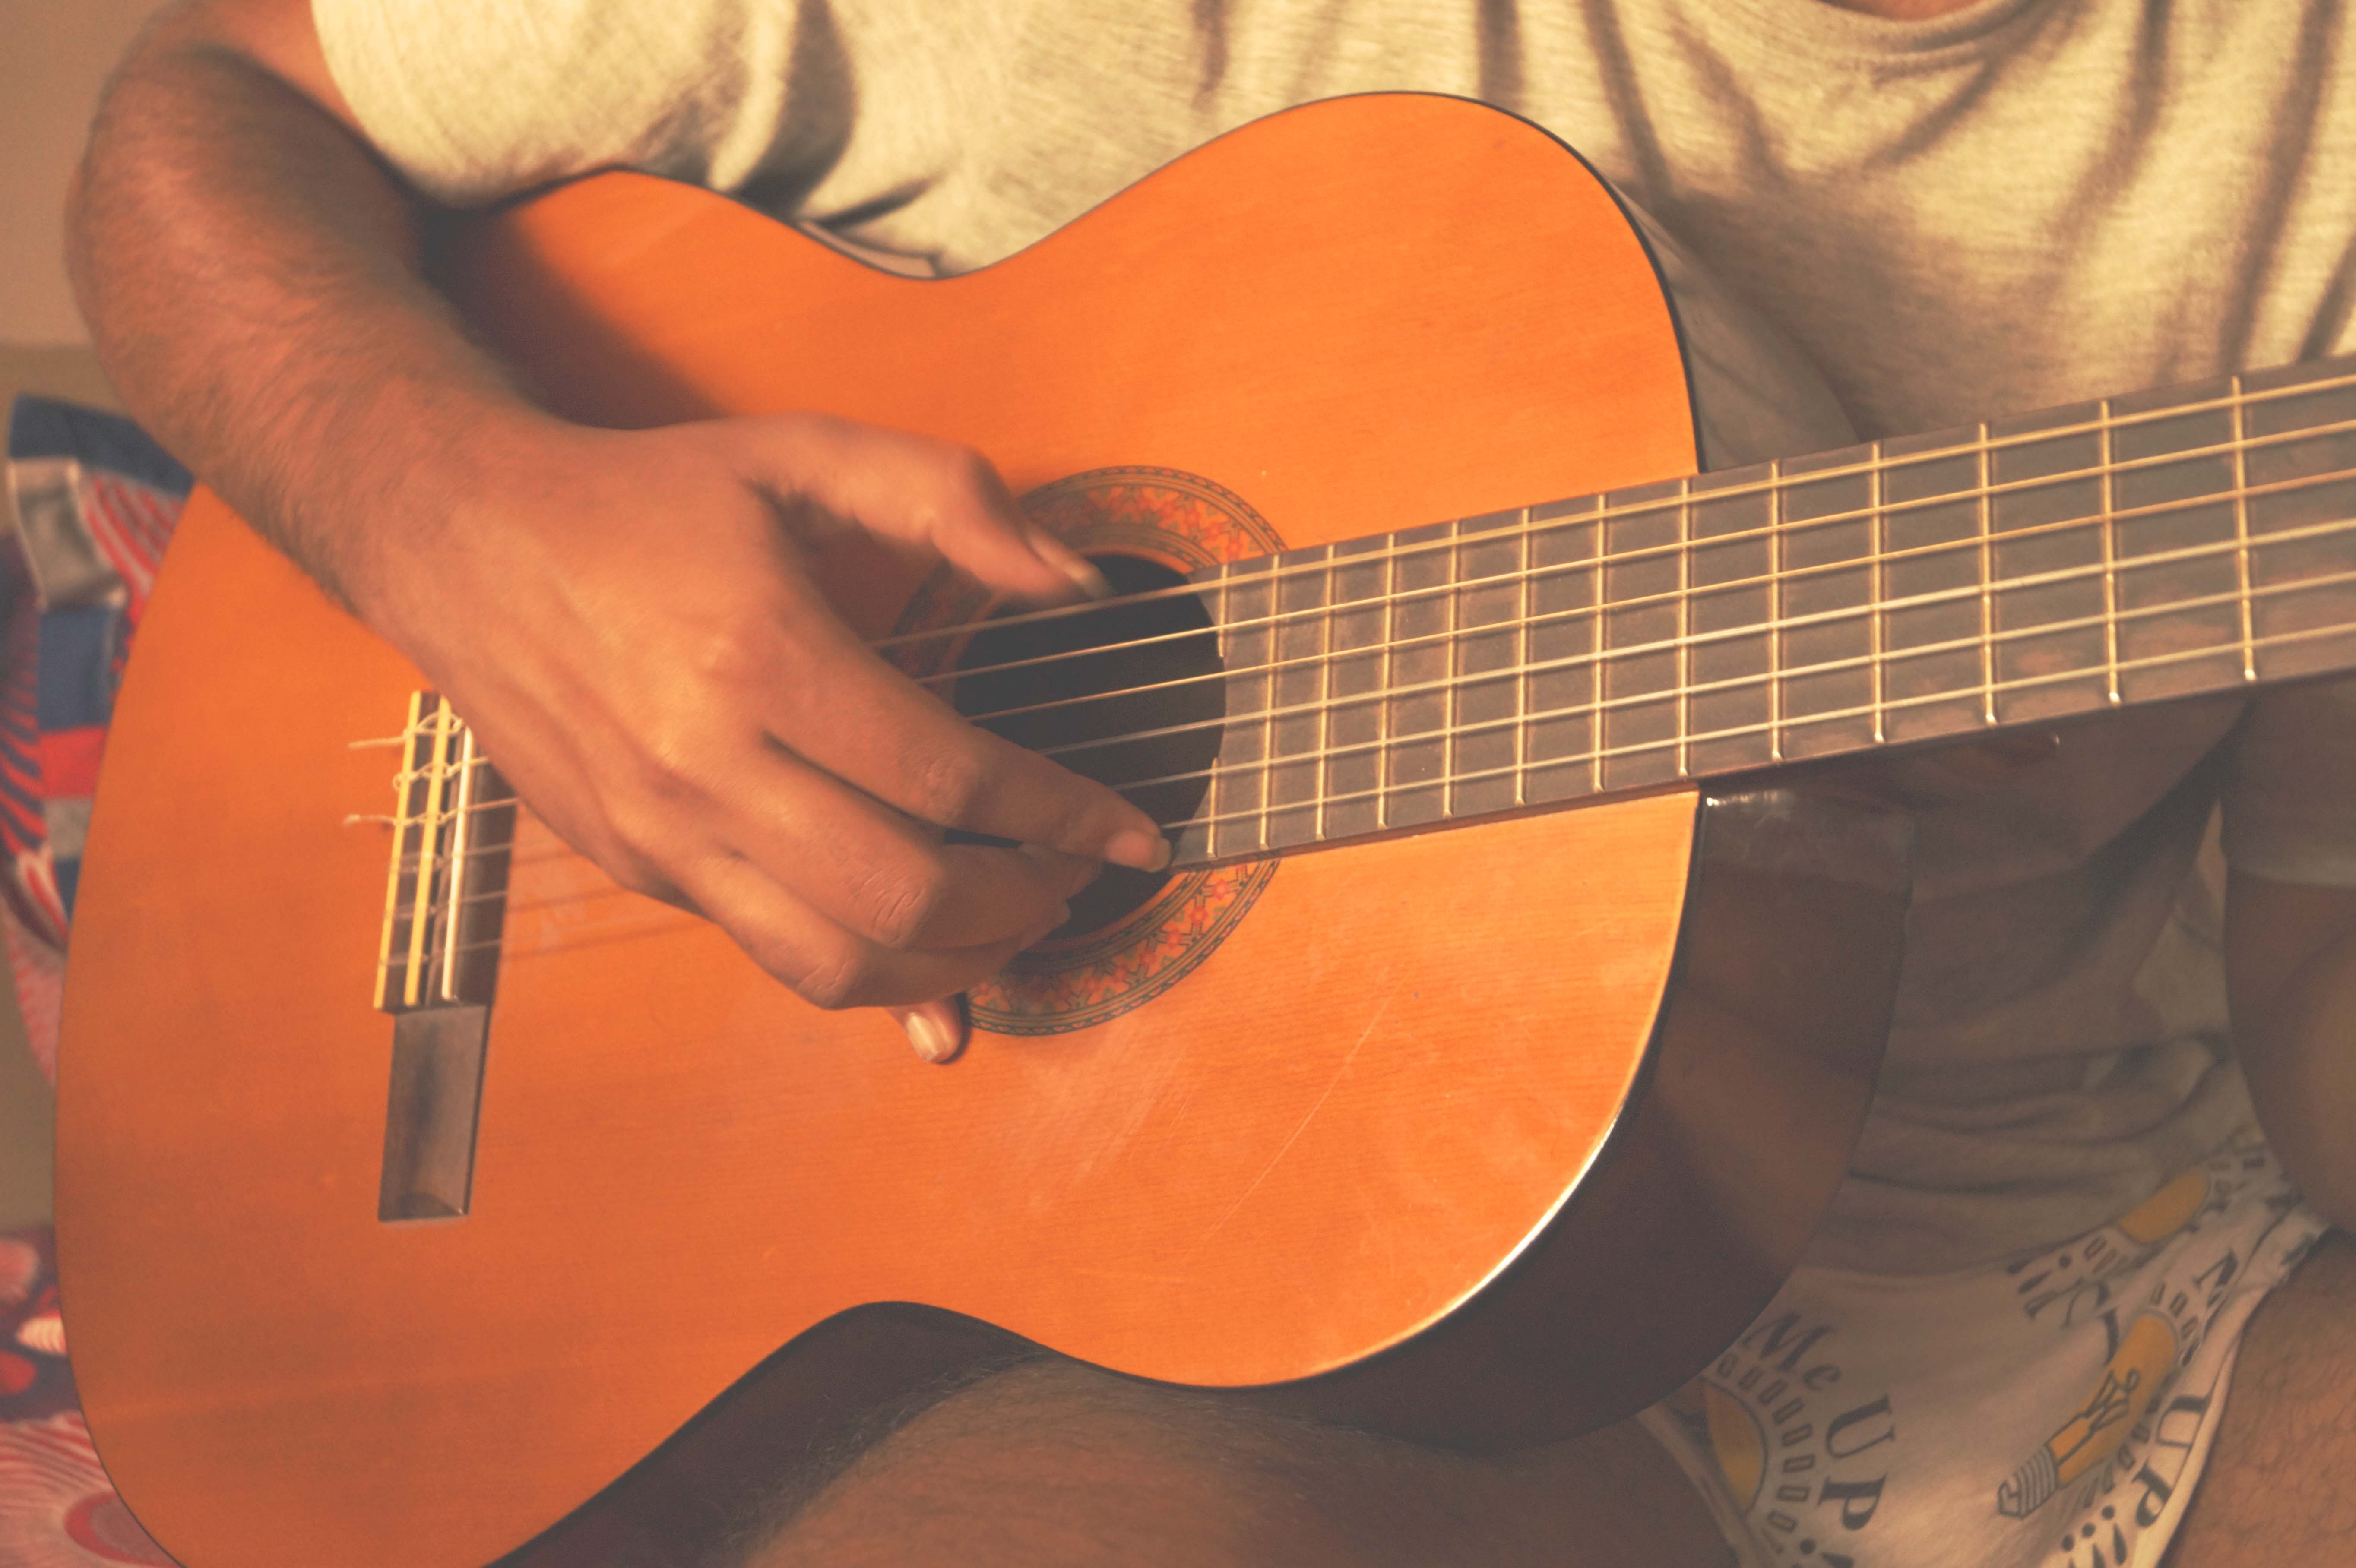
man, music, white, morning, guitar, string, acoustic guitar, summer, concert, youth, instrument, playing, performer, musician, object, closeup, acoustic, musical instrument, close up, men, art, classical, an, background, hands, mexico, musical, bassist, up, detail, spanish, classic, guitarist, bass guitar, string instrument, plucked string instruments, slide guitar, acoustic electric guitar, jazz guitarist, fingering